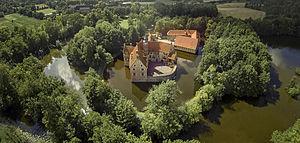
Le château de Vischering, construit par le drossart des évêques de Münster, dit Droste de Vischering en 1271, servait avant tout à la défense, mais, malgré ses nombreuses fosses, il fut pris et brûlé en 1521. Il fut reconstruit pour y habiter et sert de musée depuis une trentaine d’années. La dernière pièce reconstruite date de 1617.